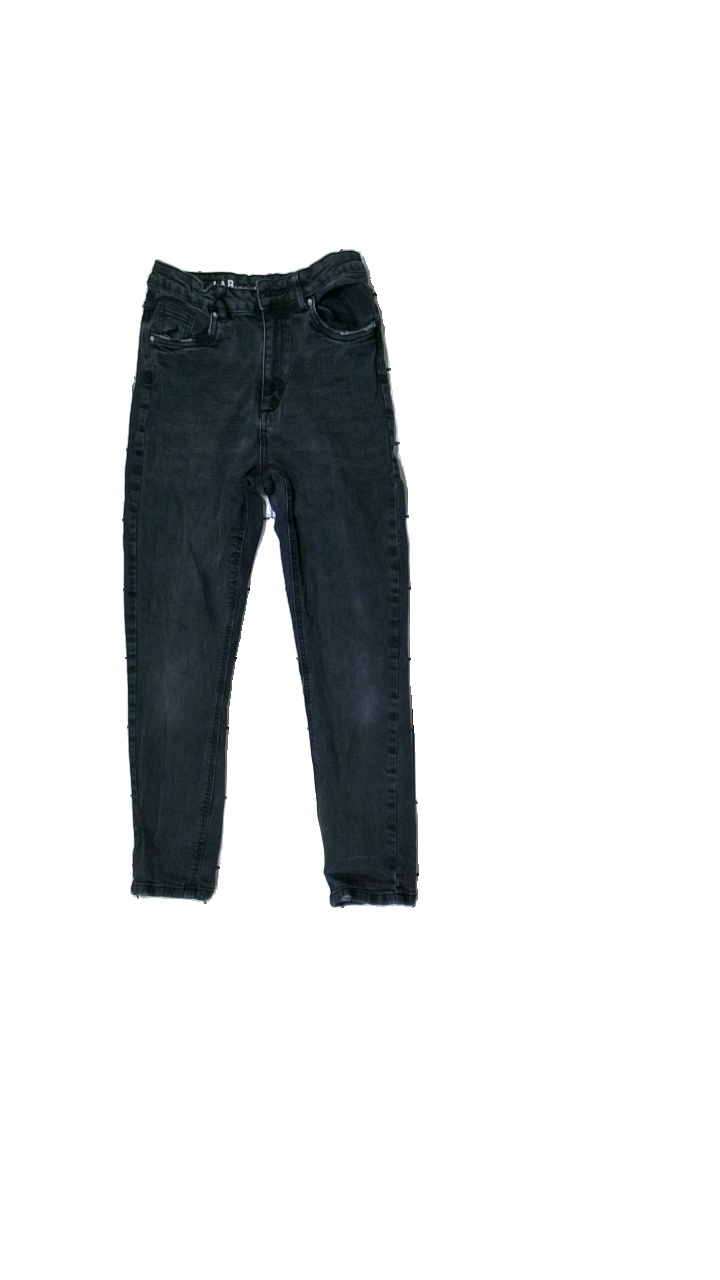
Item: Jeans (Children)
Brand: Kappahl
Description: black jeans
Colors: Black
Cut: Tight
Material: unknown
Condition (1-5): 5
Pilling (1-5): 5
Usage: Reuse
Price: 50-100